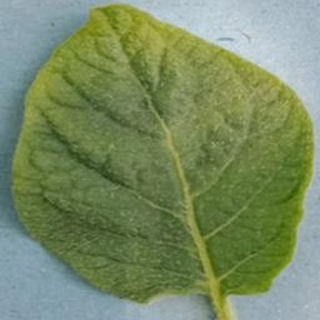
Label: healthy_potato